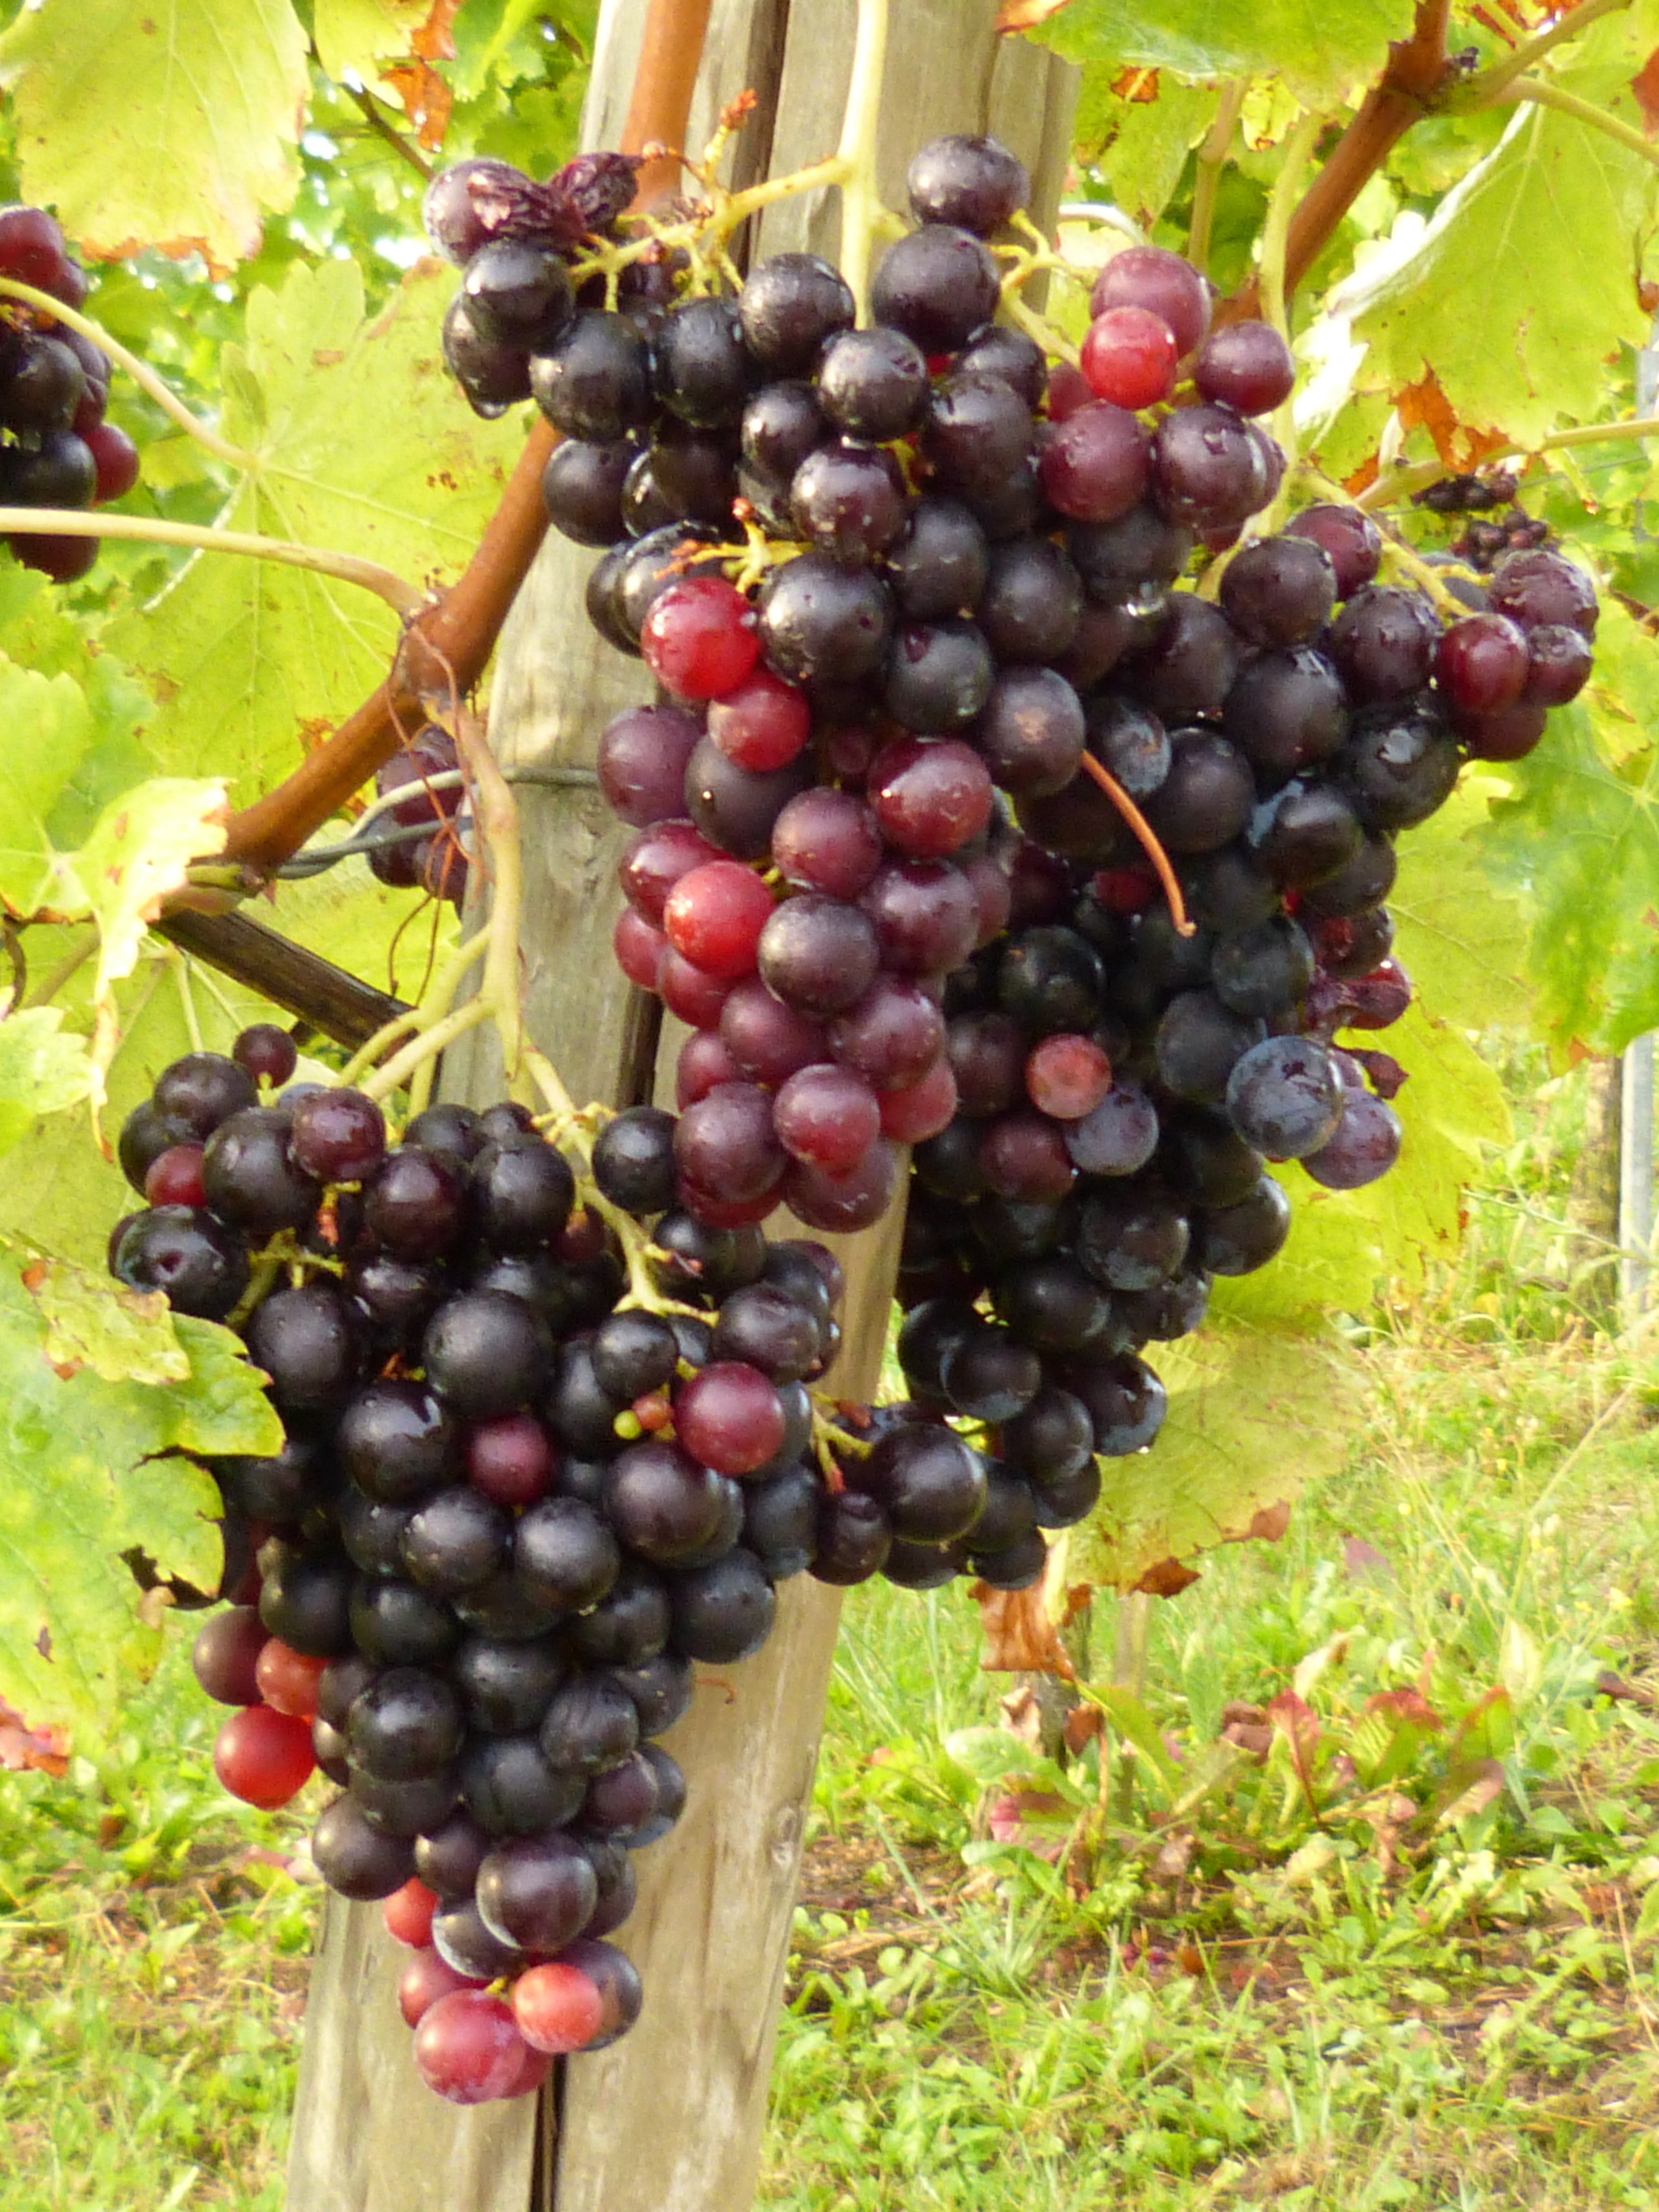
plant, grape, vineyard, wine, fruit, food, produce, agriculture, vines, grapes, flowering plant, vitis, sultana, land plant, grapevine family, zante currant